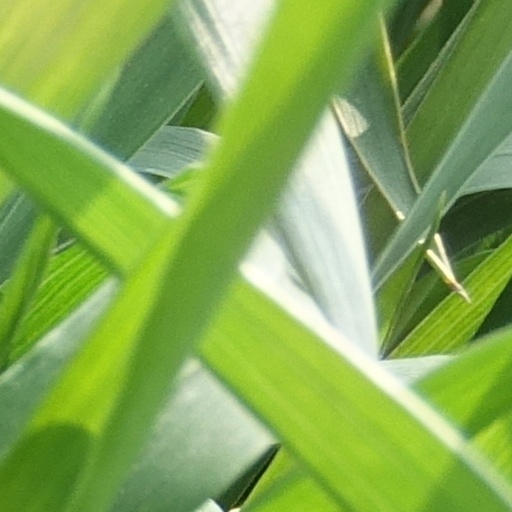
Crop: wheat